Convento de las Dueñas

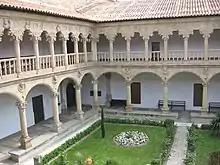

The Convento de las Dueñas is a Dominican convent located in the city of Salamanca. It was built in the 15th and 16th centuries.